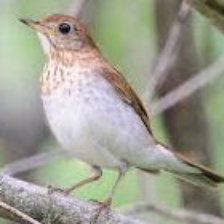
Species: VEERY
Scientific name: CATHARUS FUSCESCENS